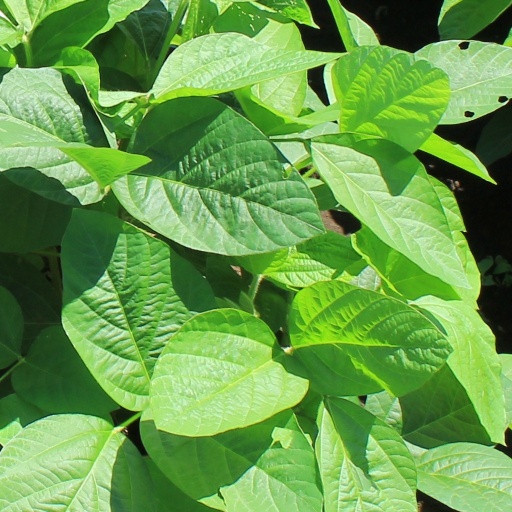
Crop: soybean